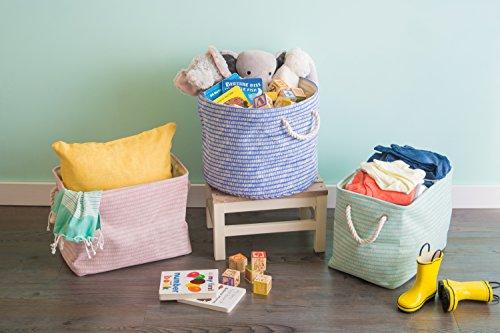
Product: DII Collapsible Polyester Storage Basket or Bin with Durable Cotton Handles, Home Organizer Solution for Office, Bedroom Closet, Toys, Laundry, Large, Aqua
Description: LARGE BIN - 17.75x12x15" with O-ring and cardboard bottom to reinforce shape and give structure, simply collapse bin and store when not in use.
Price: $16.91
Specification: ProductDimensions:18x15x12inches|ItemWeight:1pounds|ShippingWeight:1.15pounds(Viewshippingratesandpolicies)|Manufacturer:DII|ASIN:B076HN8JPD|Itemmodelnumber:CAMZ10046